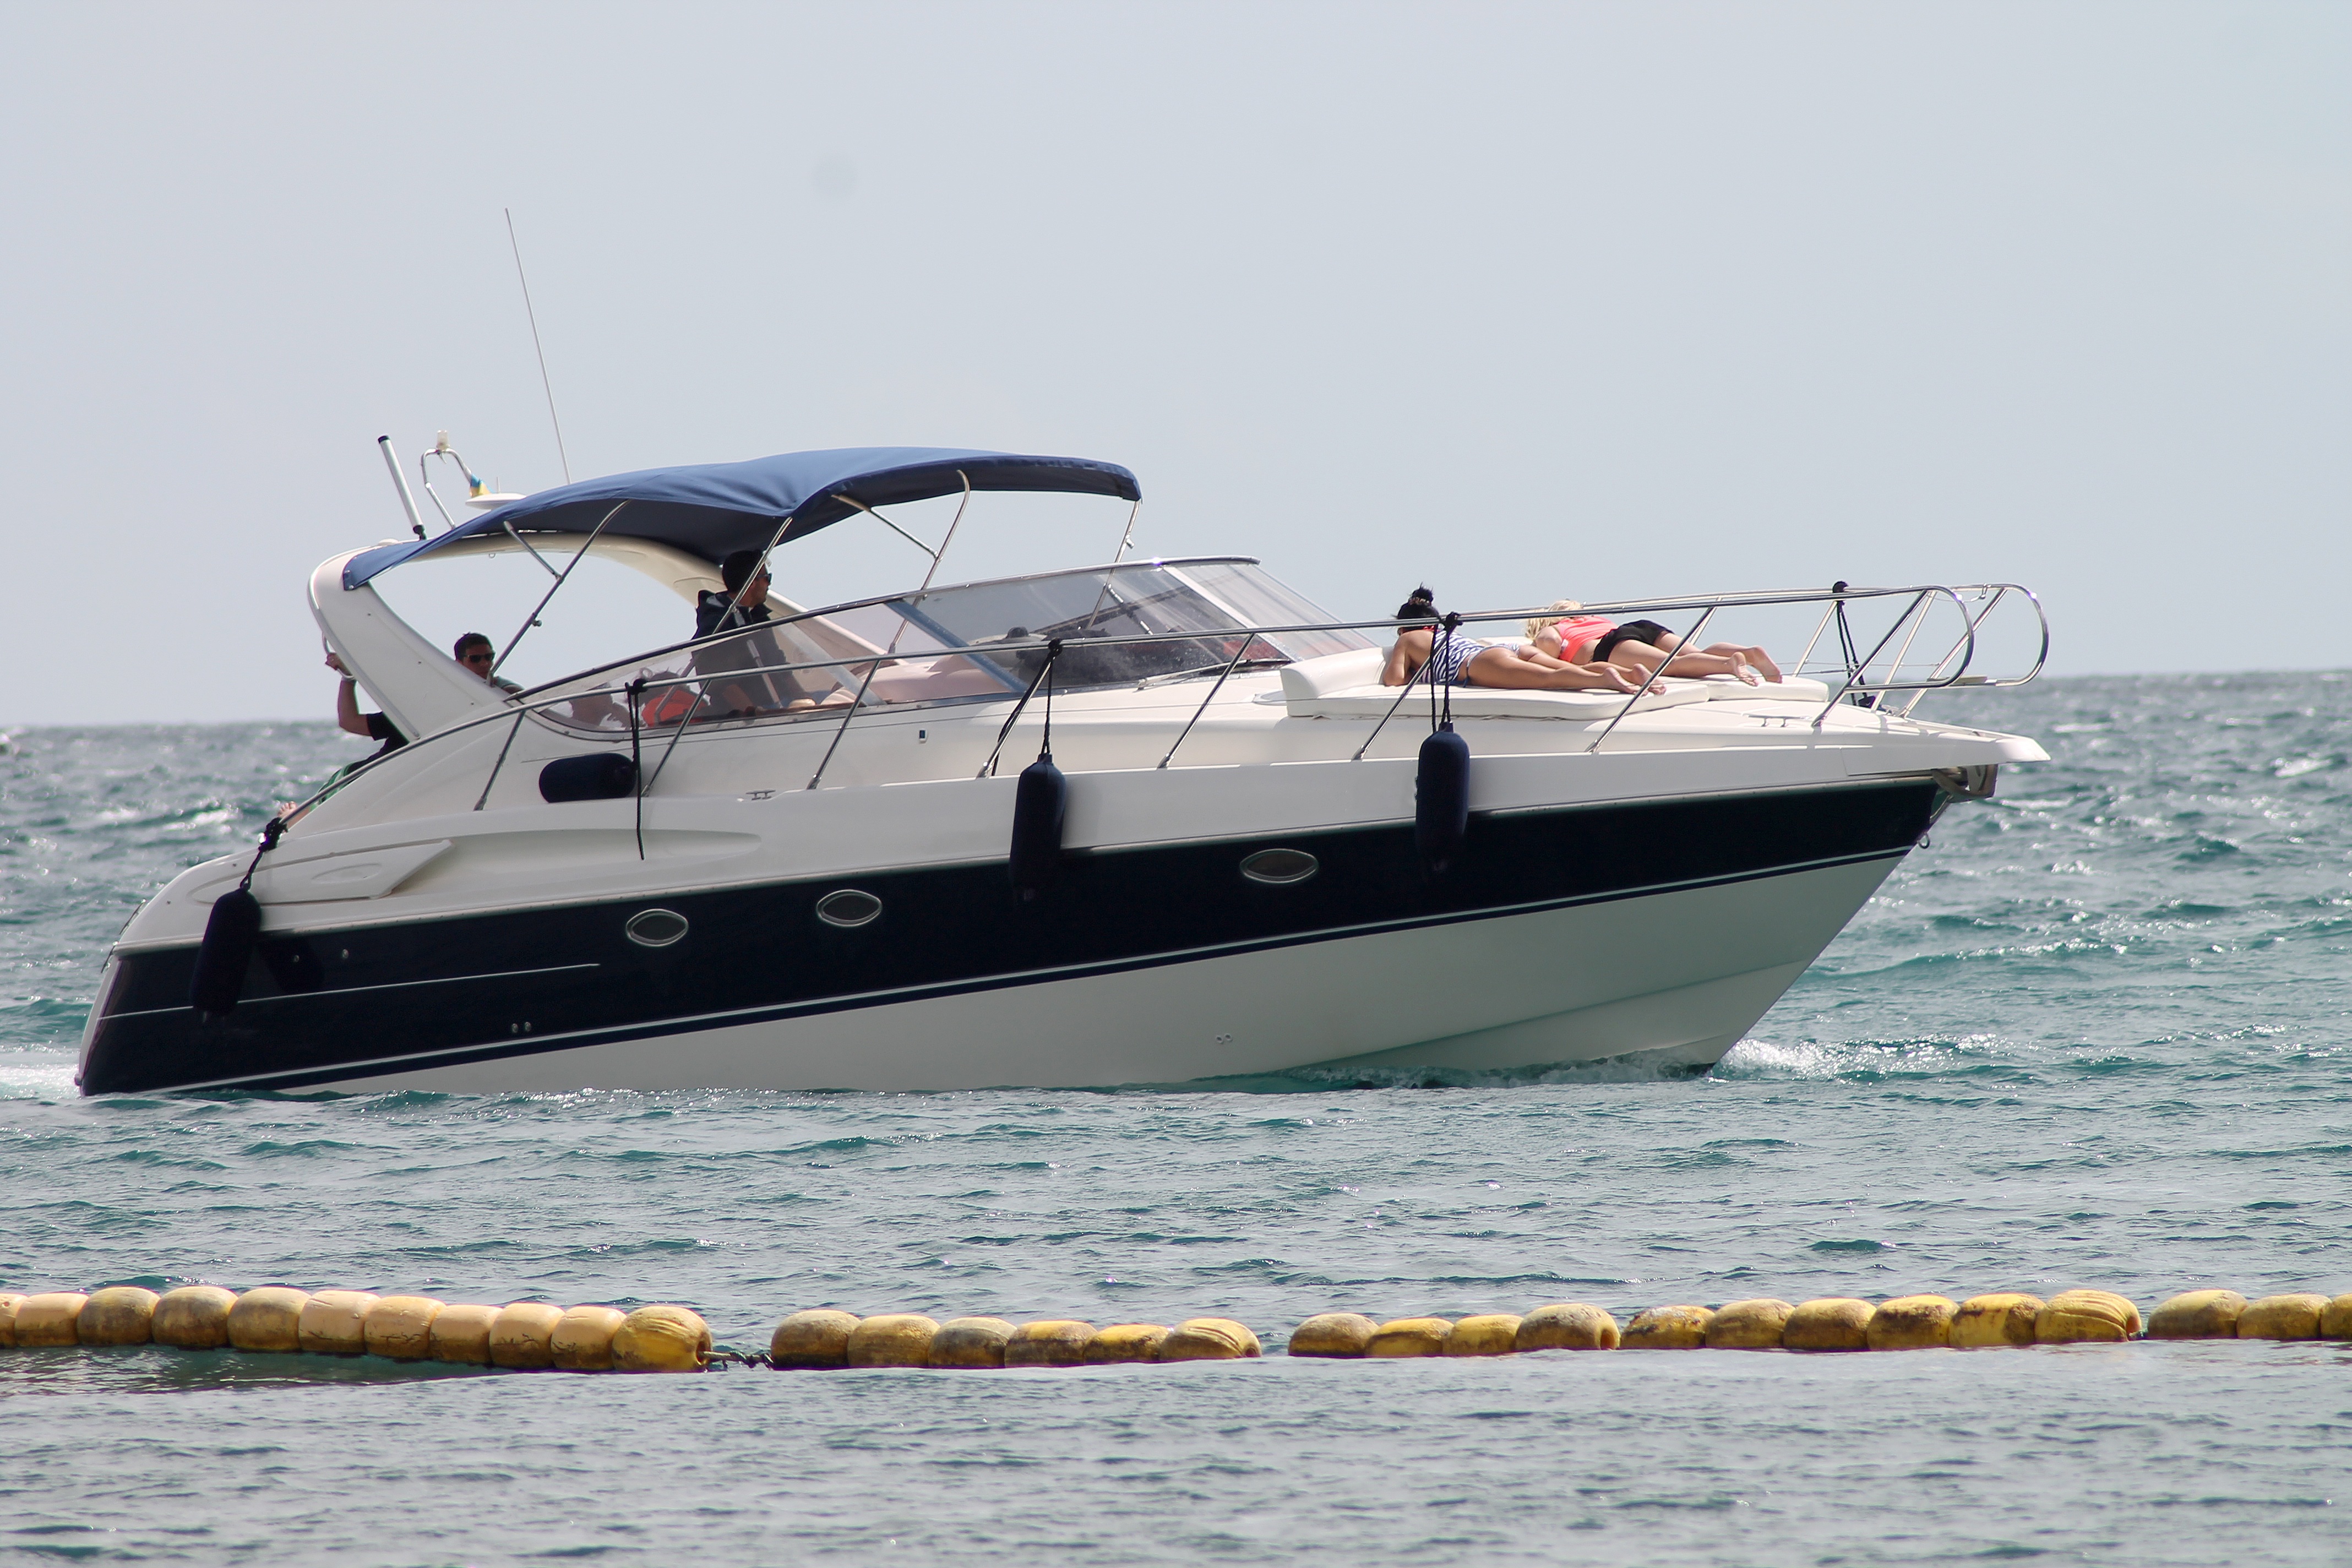
sea, water, sunshine, boat, view, summer, vehicle, yacht, holiday, rest, jetski, motorboat, boating, sol, watercraft, tanning, ecosystem, fishing vessel, the sea, skiff, patrol boat, fast attack craft